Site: brandenburg
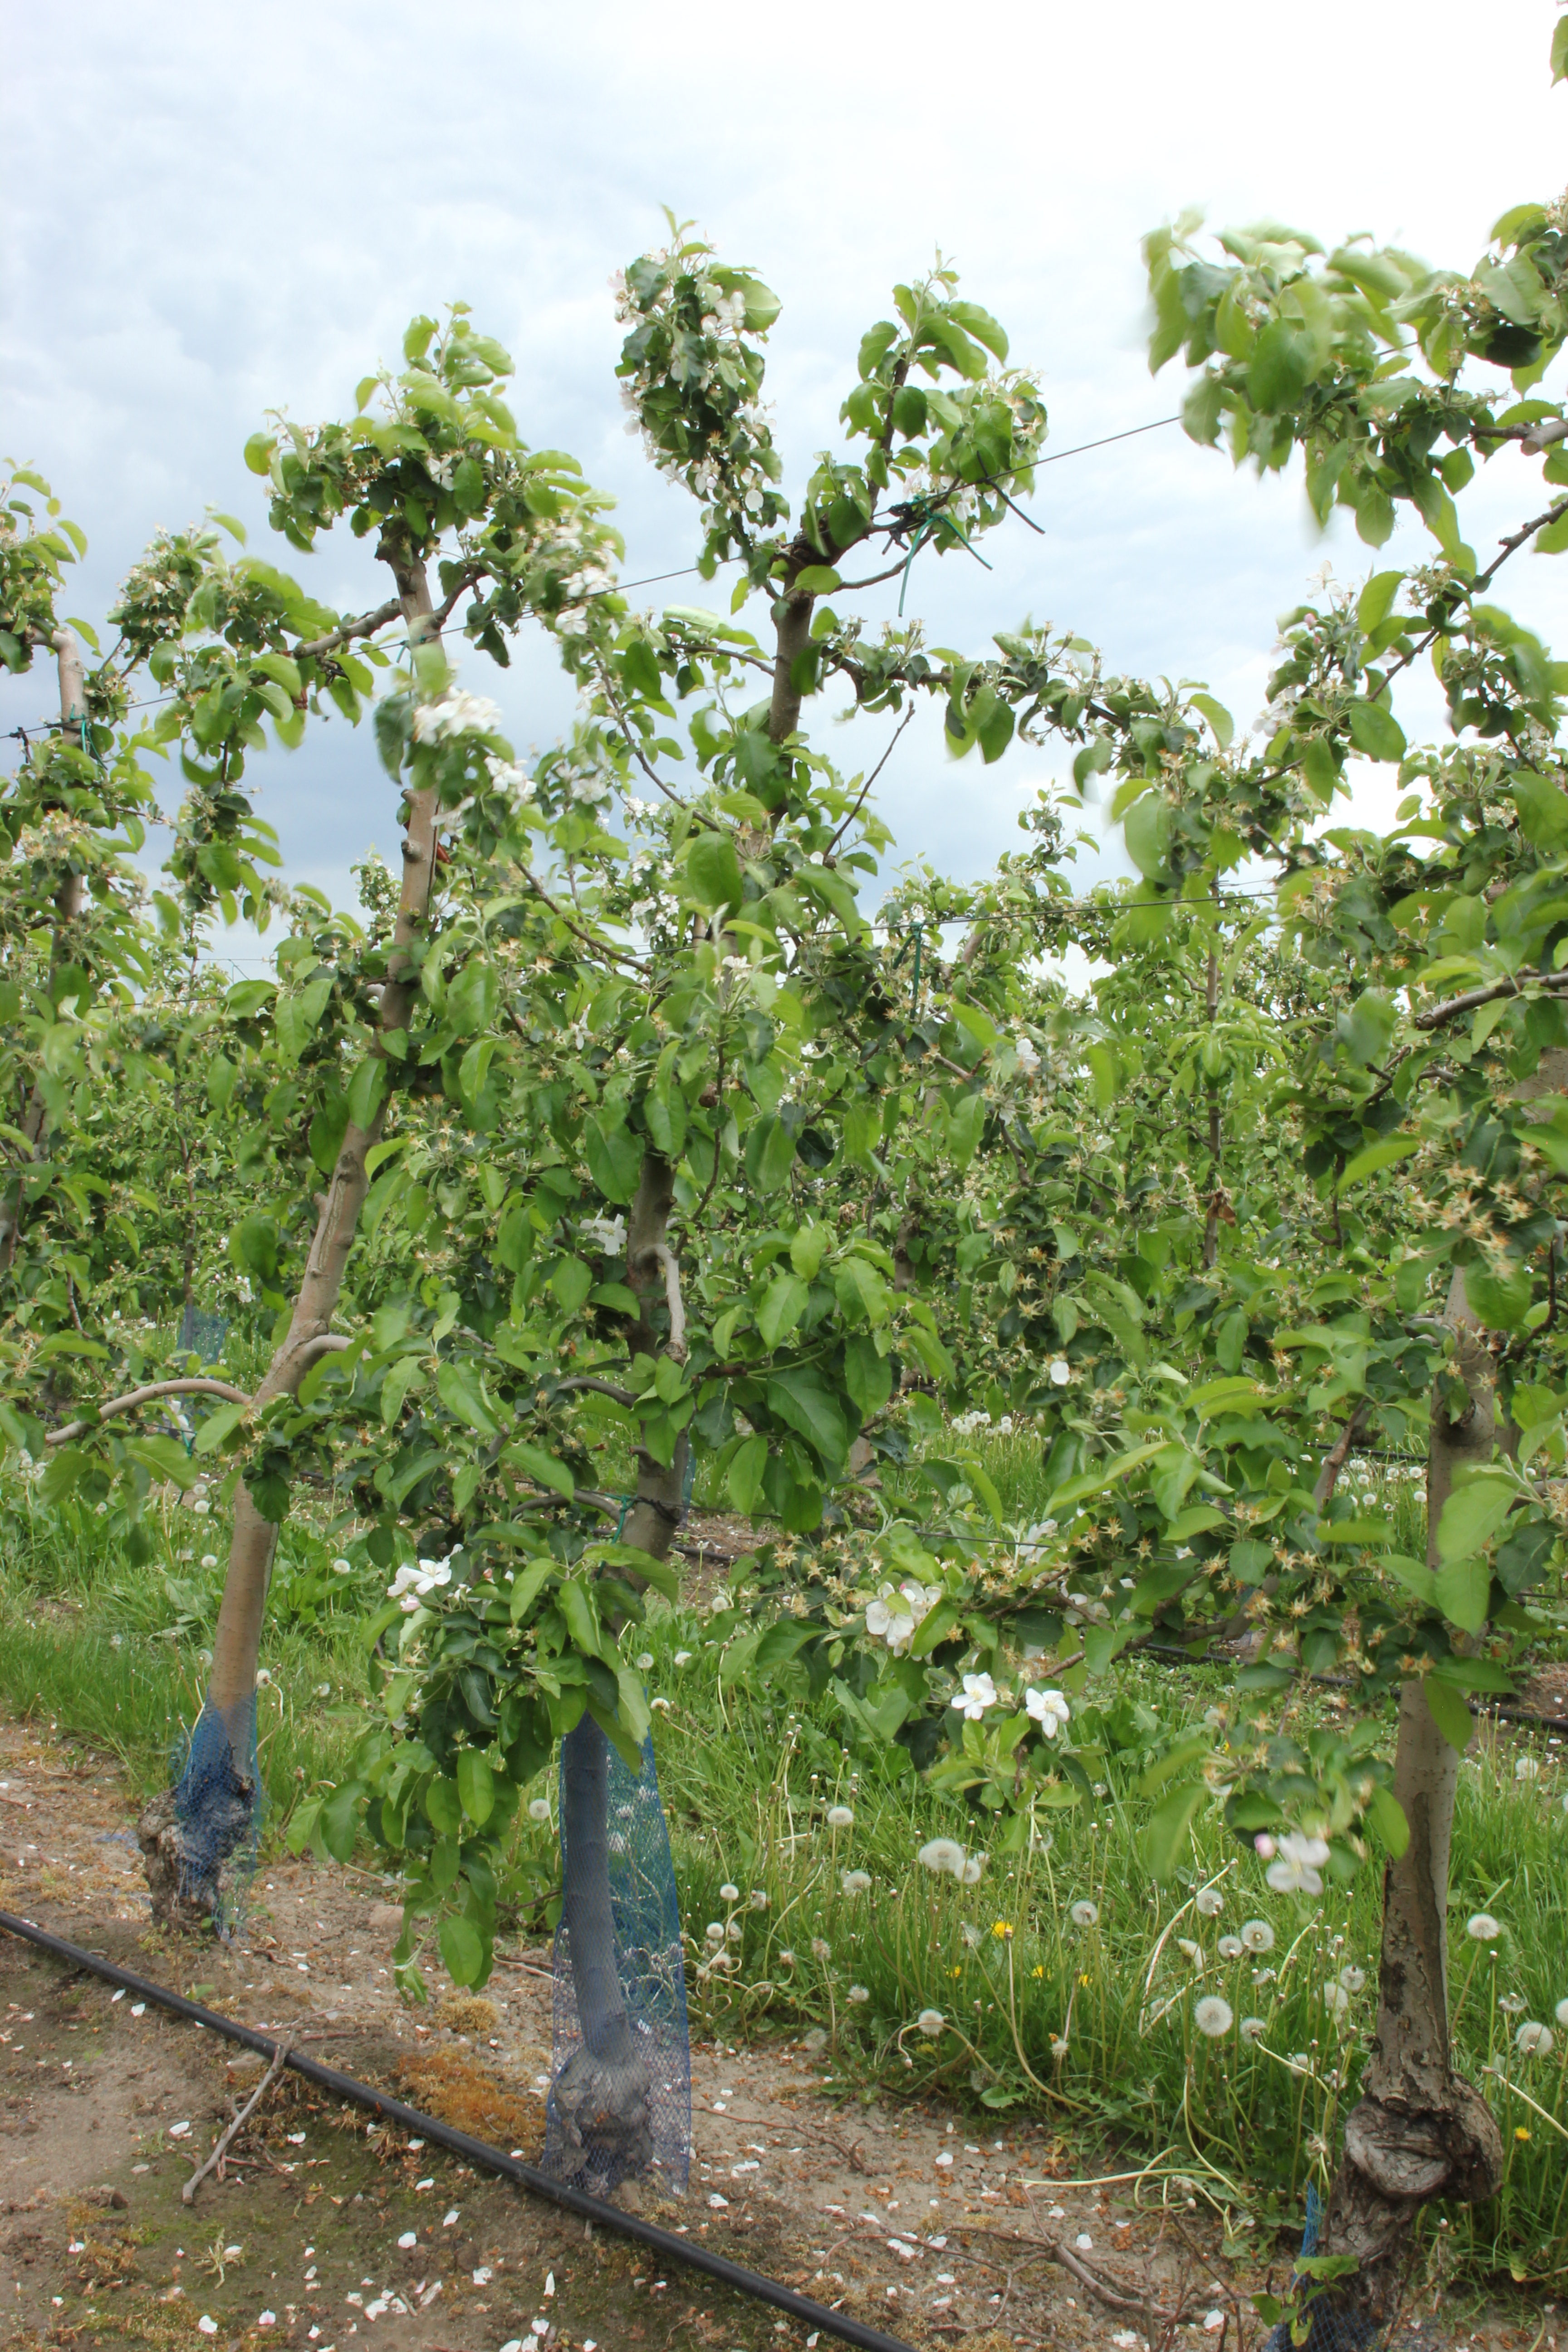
Growth stage (BBCH 67): Flowering